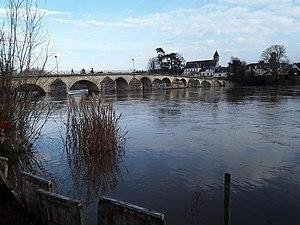
Le Pont de Descartes sur la Creuse
Descartes est une commune française du département d'Indre-et-Loire, en région Centre-Val de Loire.